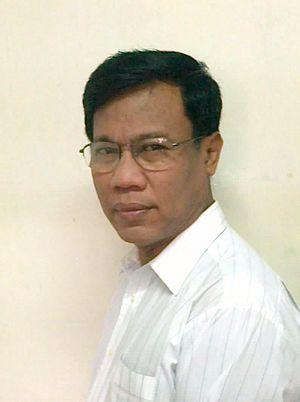
Myoma Myint Kywe est un écrivain et historien birman.